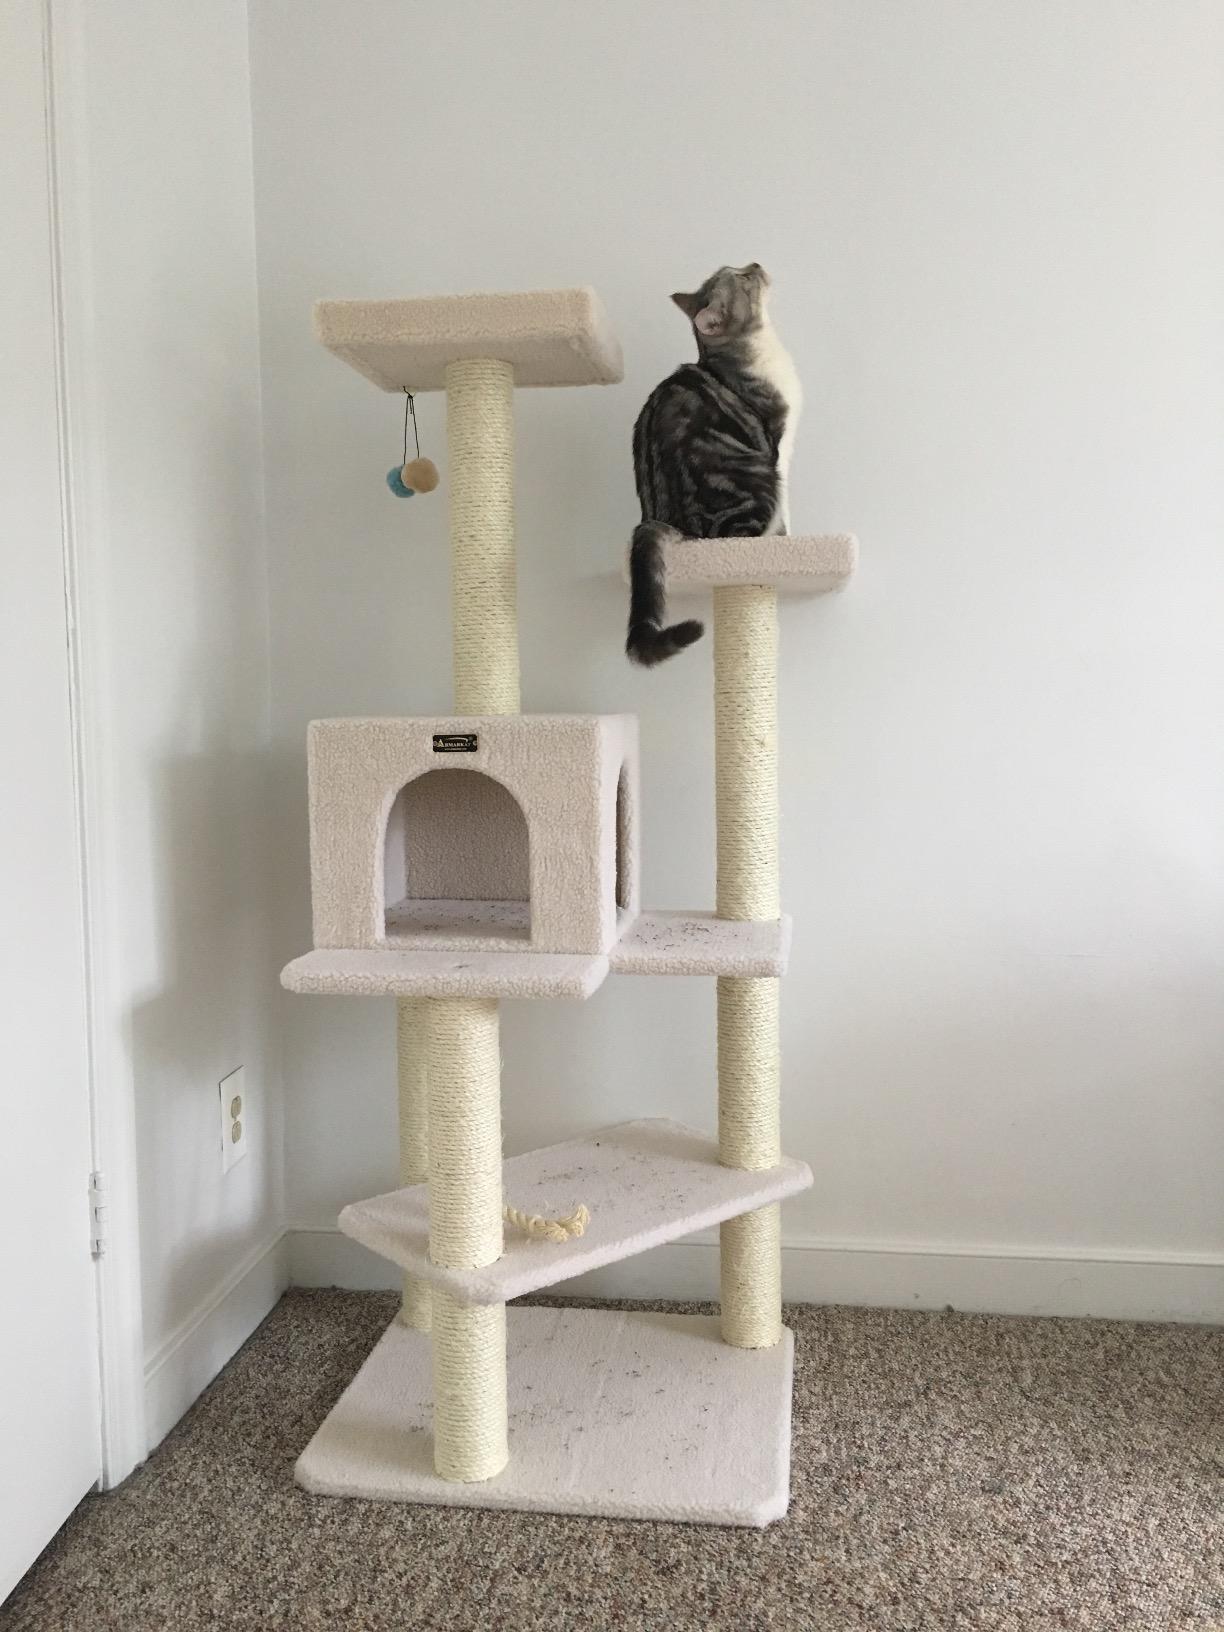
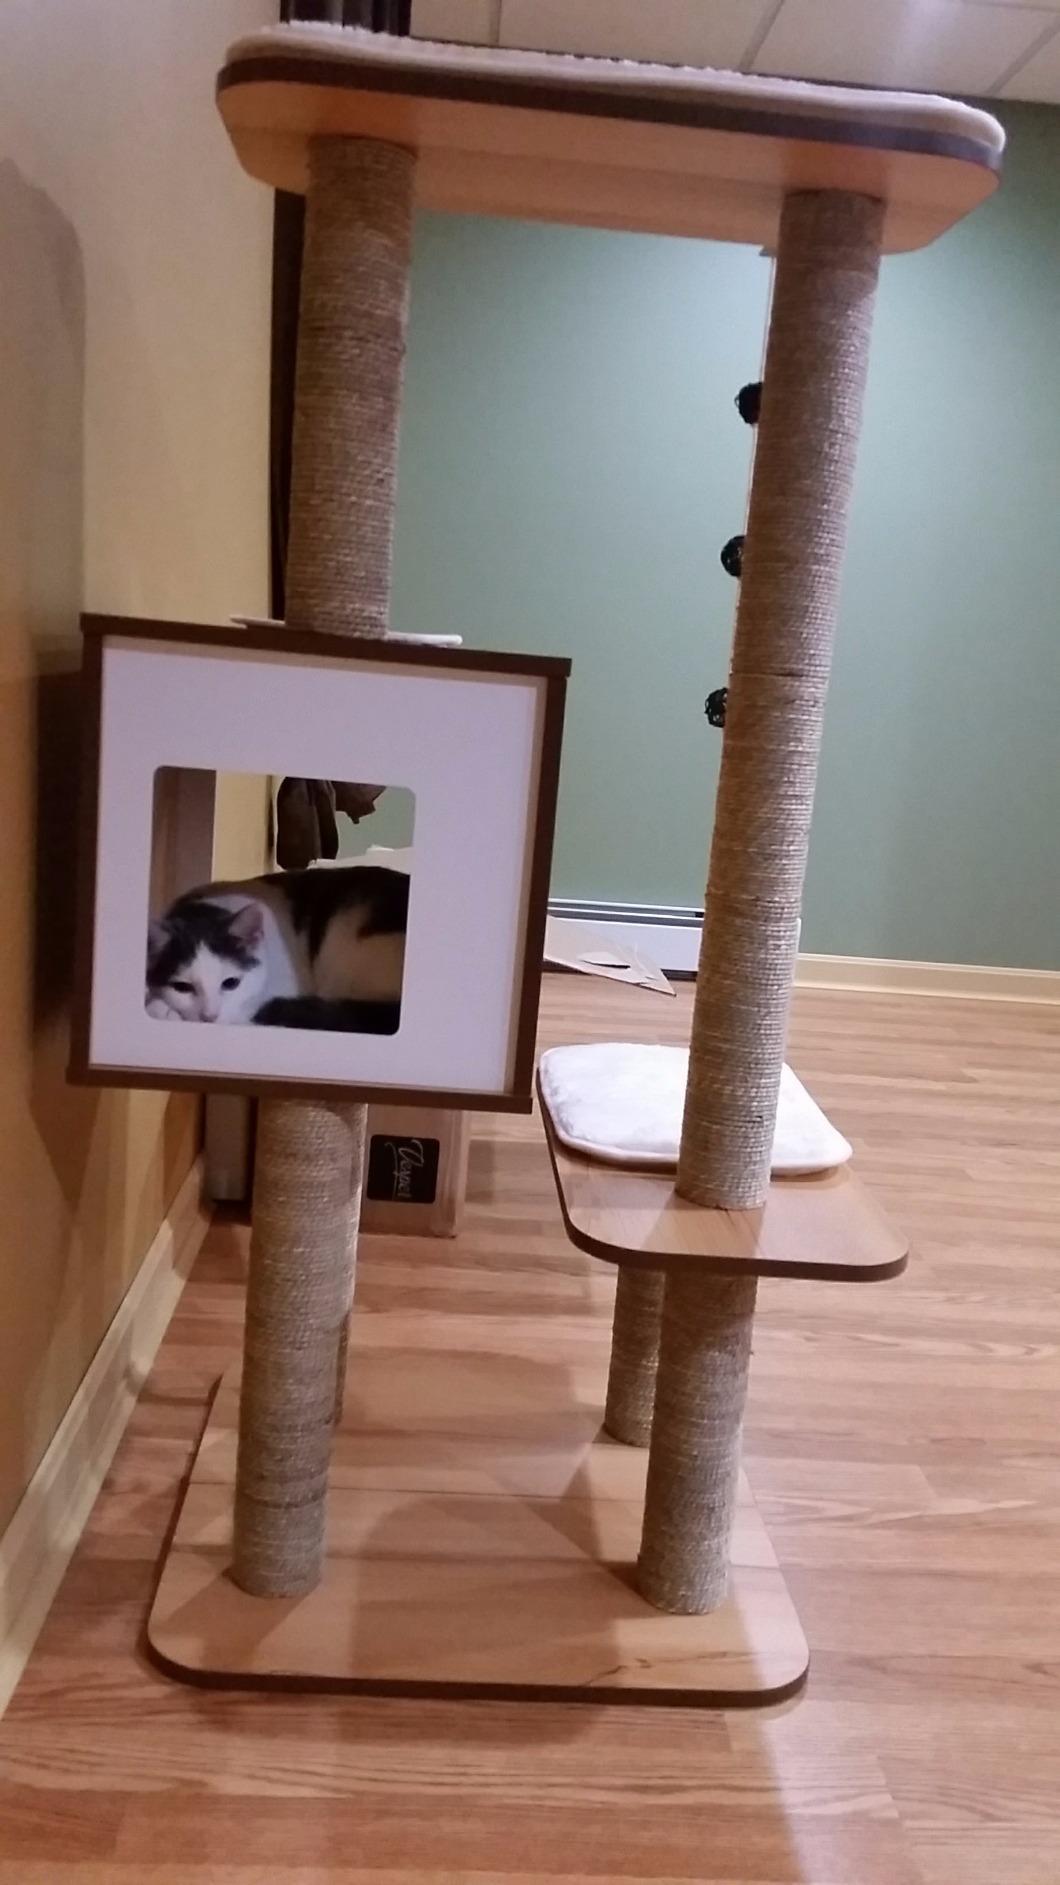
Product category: items_cat tree
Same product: no